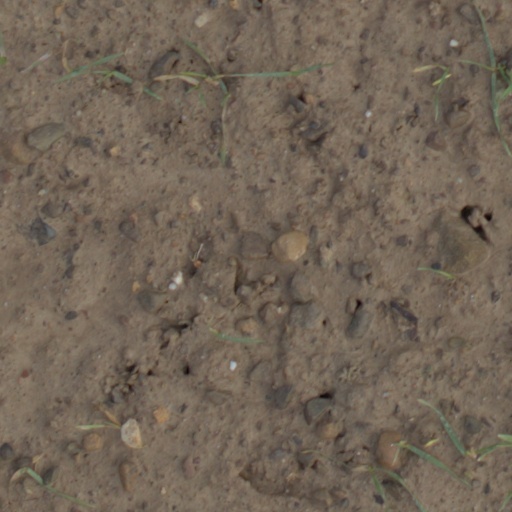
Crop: wheat